Southeast Texas

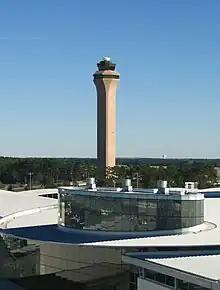
George Bush Intercontinental Airport

Within Southeast Texas, the city of Houston and its metropolitan area has a rich sporting culture and area residents are active in many spectator and participant sports. Spectators attend events including teams from four major professional sports teams and collegiate sports; Beaumont is also the second principal location for collegiate sports. Participants enjoy activities from running in Memorial Park to sailing on Galveston Bay and Clear Lake. A number of other sports are also available, including nearly a dozen fencing clubs, ranging from recreational clubs to elite competitive organizations.